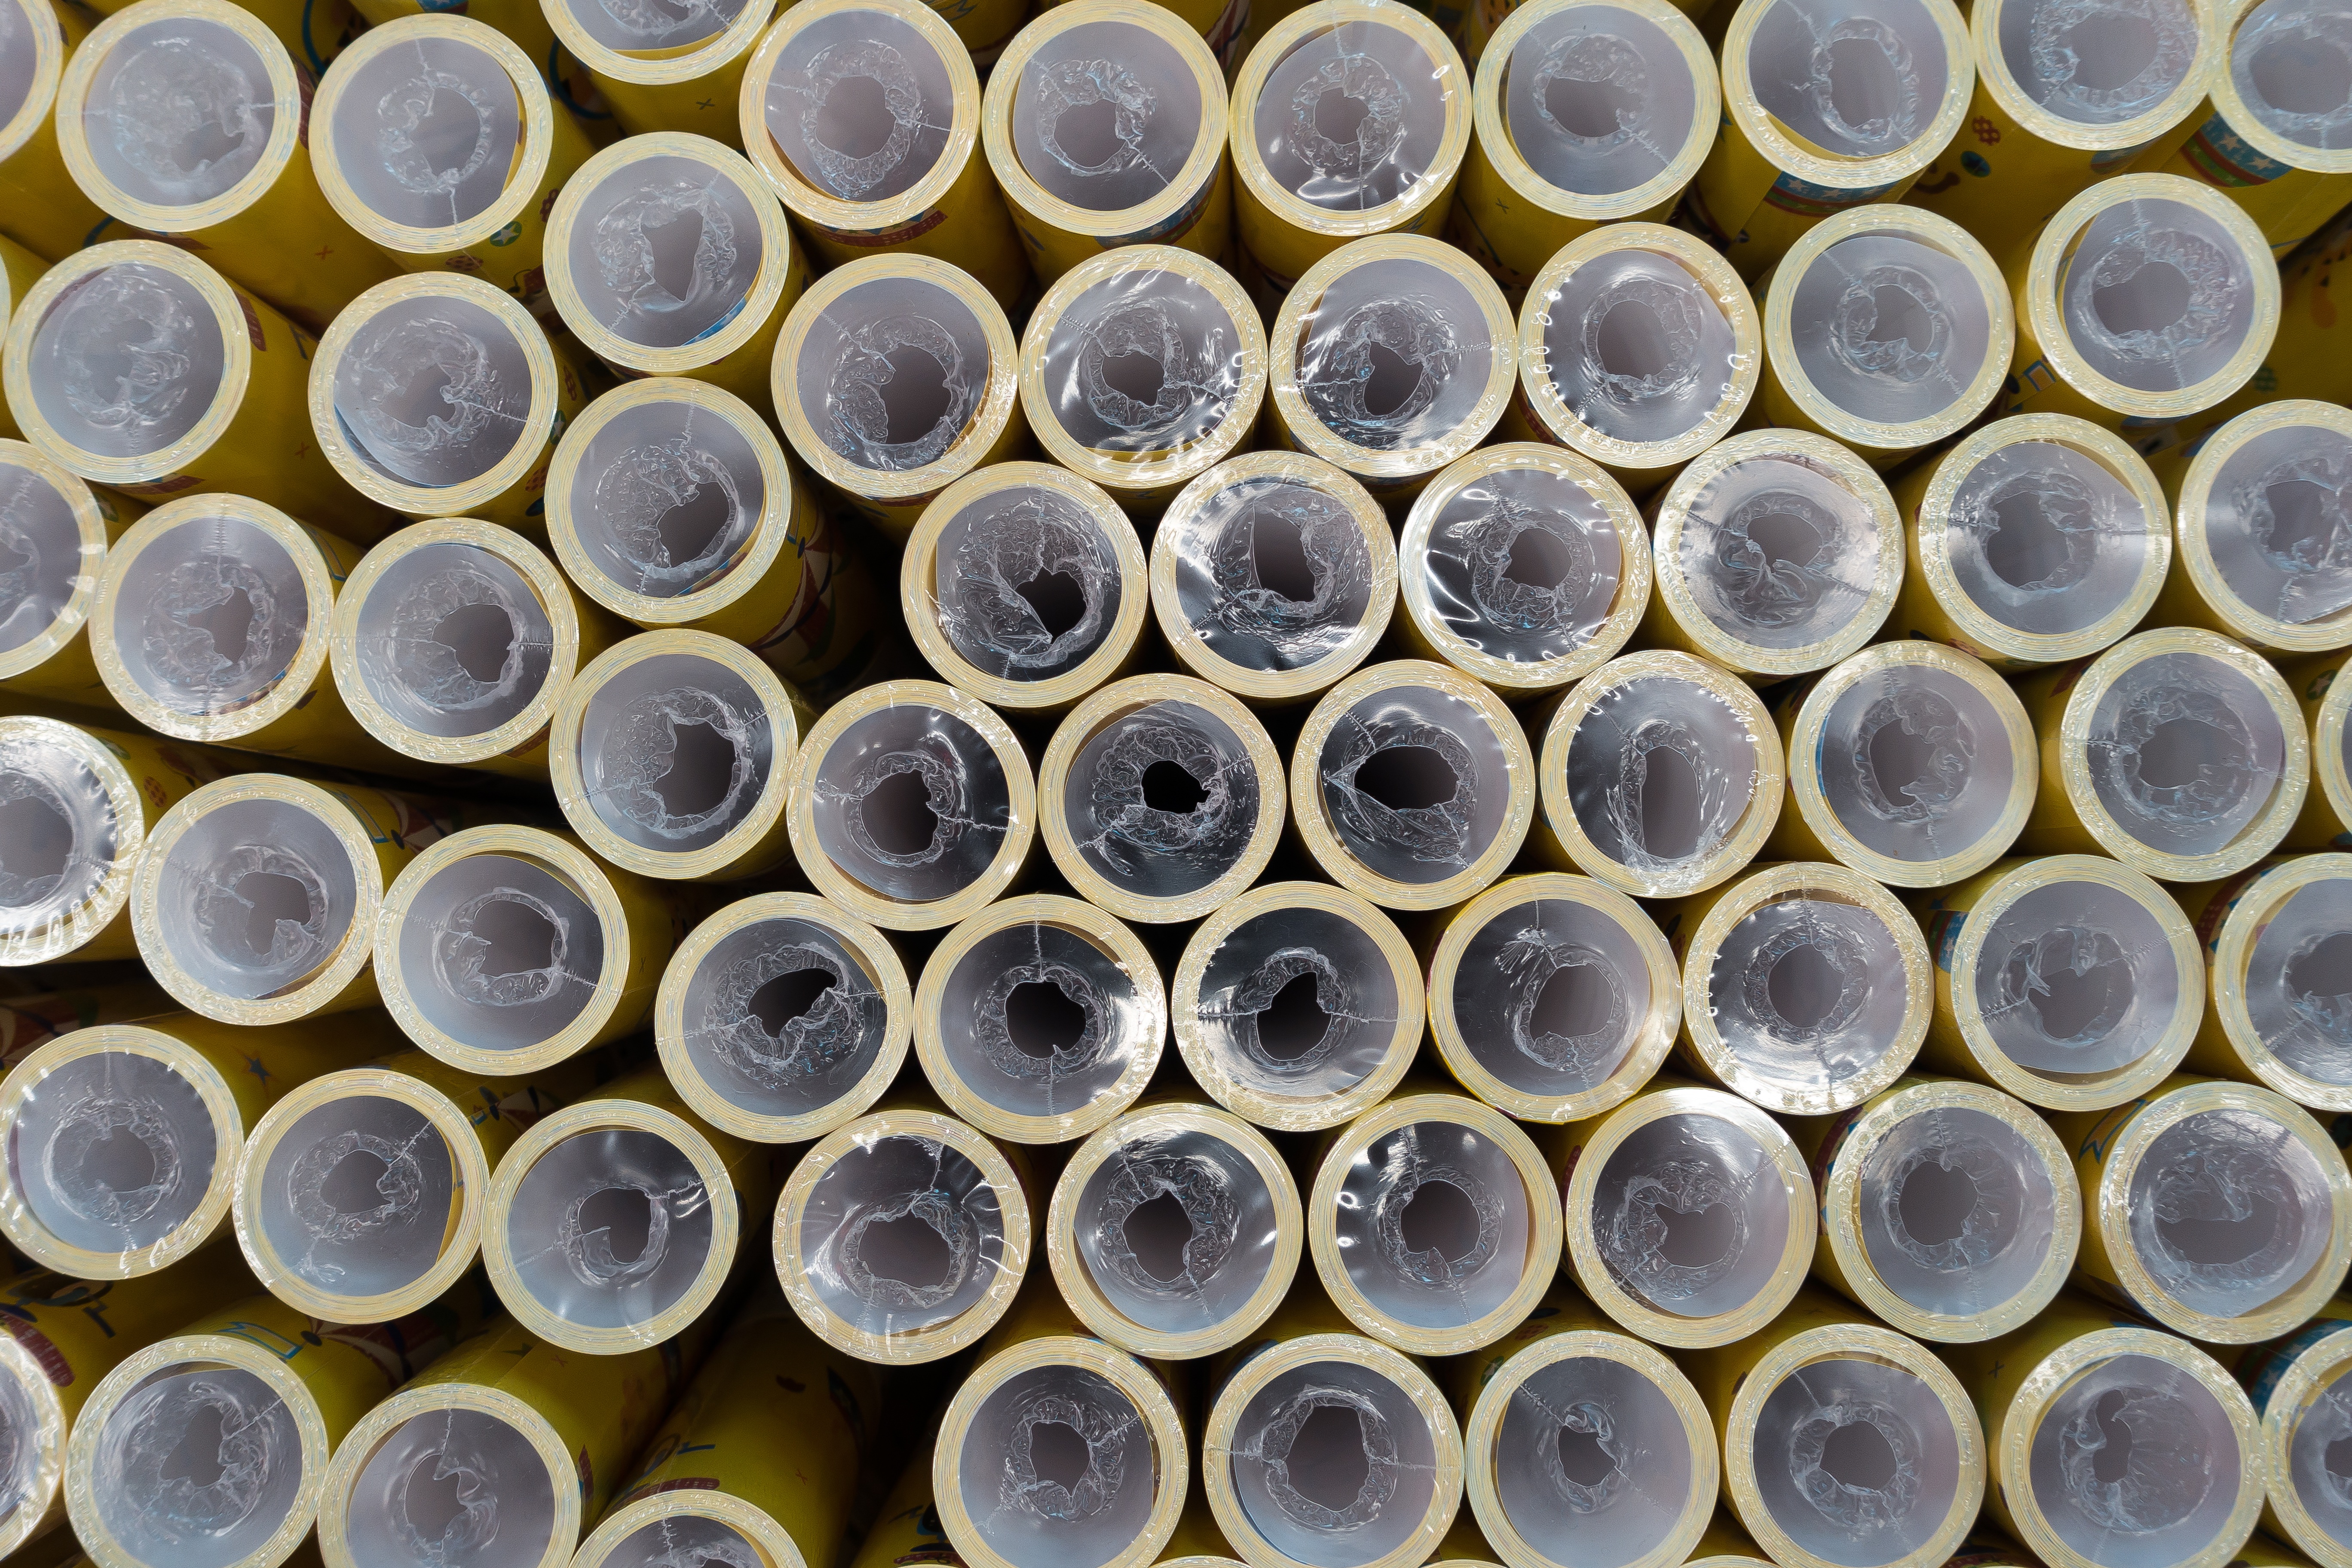
pattern, geometry, metal, material, circle, district, design, triangle, poster, shape, packed, pack, graphically, blister, paper roll, man made object